John Diefenbaker

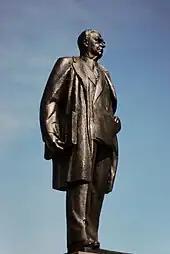
Bronze statue of Diefenbaker, taken from one side. He is depicted wearing an overcoat over a suit. He carries the Bill of Rights under his arm.

Diefenbaker attended a meeting of the Commonwealth Prime Ministers in London shortly after taking office in 1957. He generated headlines by proposing that 15% of Canadian spending on US imports instead be spent on imports from the United Kingdom. Britain responded with an offer of a free trade agreement, which was rejected by the Canadians. As the Harold Macmillan government in the UK sought to enter the Common Market, Diefenbaker feared that Canadian exports to the UK would be threatened. He also believed that the mother country should place the Commonwealth first, and sought to discourage Britain's entry. The British were annoyed at Canadian interference. Britain's initial attempt to enter the Common Market was vetoed by French President Charles de Gaulle.